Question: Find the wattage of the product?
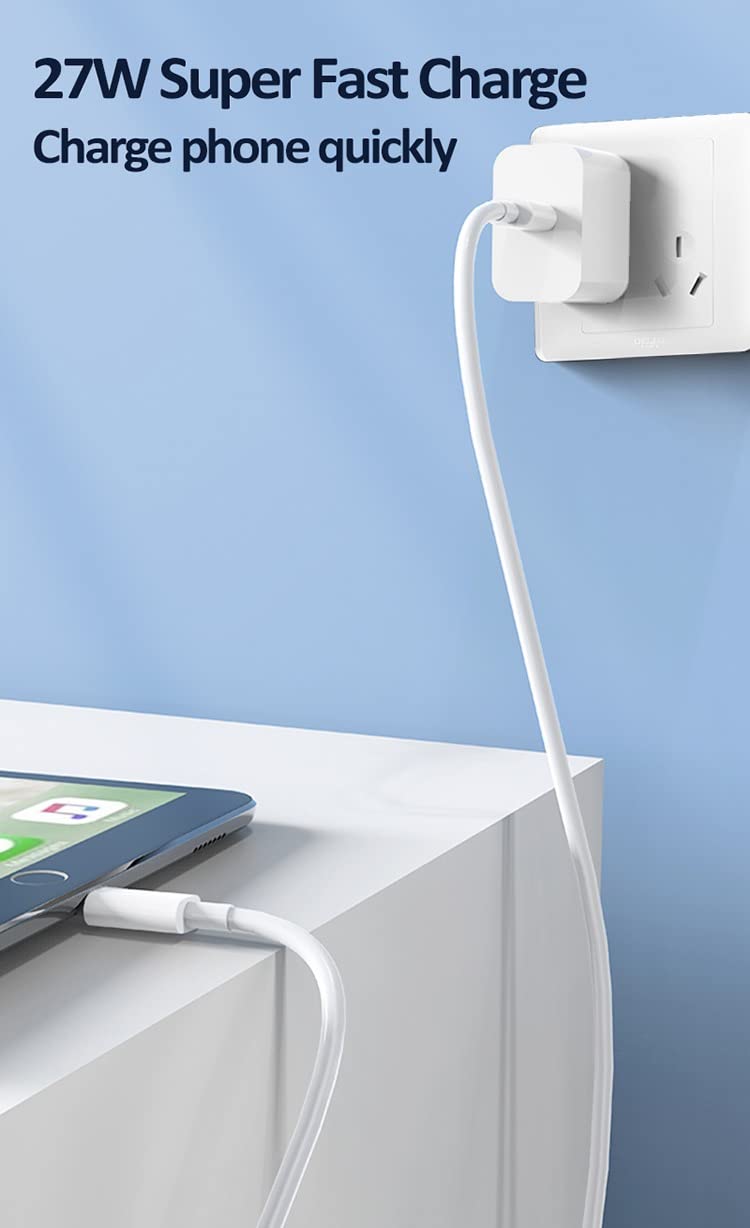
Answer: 27.0 watt